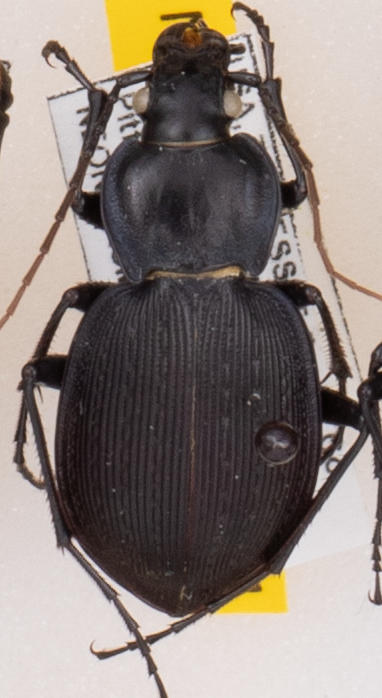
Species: Carabus goryi
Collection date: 2022-07-19
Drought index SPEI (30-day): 1.13
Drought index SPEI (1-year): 1.13
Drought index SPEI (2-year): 1.45